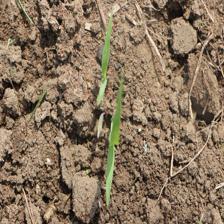
Label: Sorghum